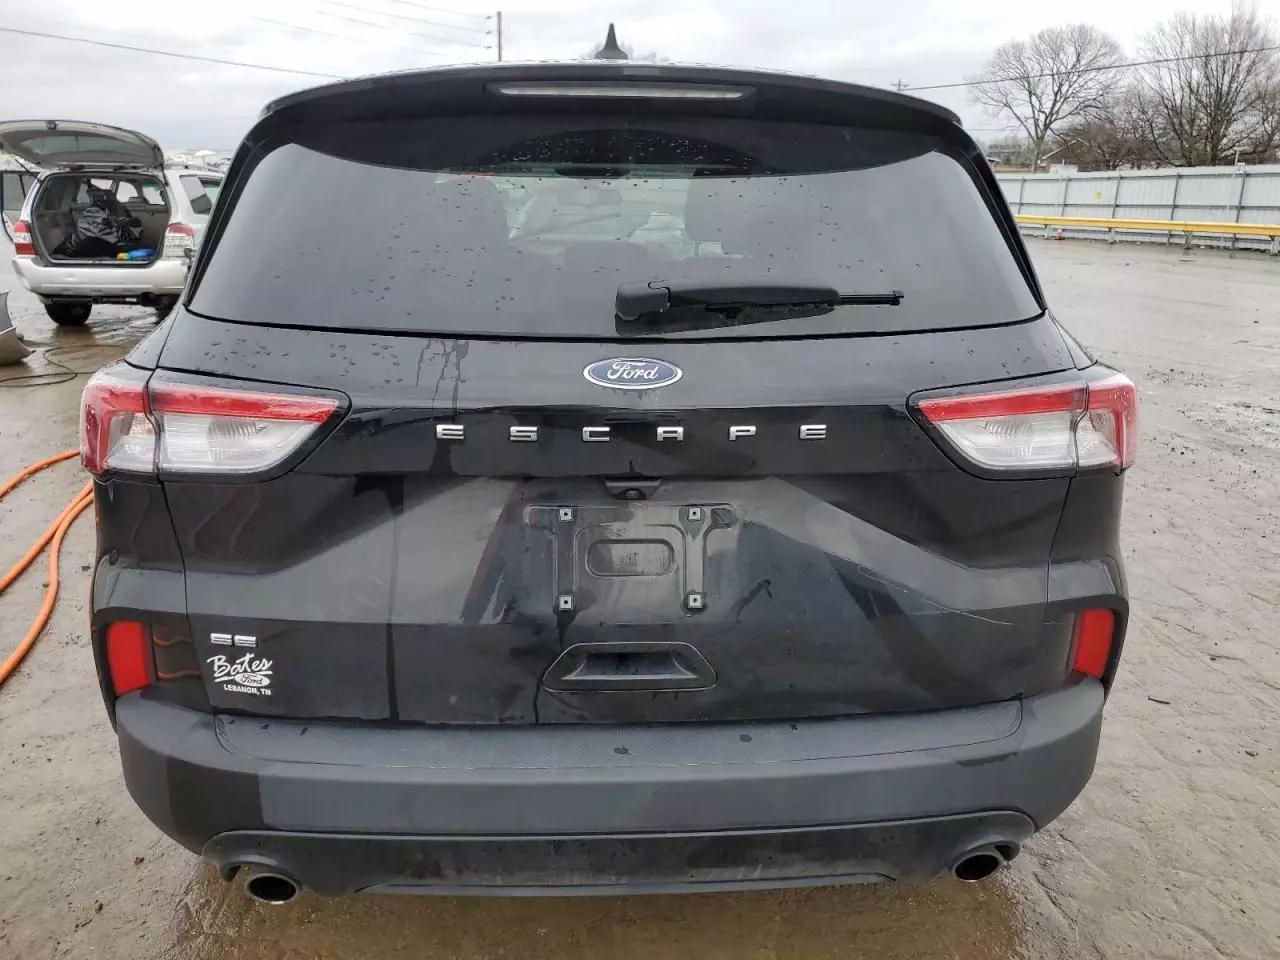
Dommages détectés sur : plaque d'immatriculation arrière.
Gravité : majeur